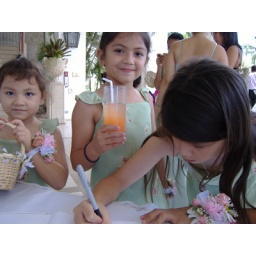
flower girls signing in